Flanders

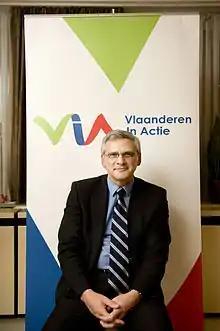
Kris Peeters, former Minister-President of Flanders, promoting Flanders in Action

Flanders (and Belgium as a whole) saw some of the greatest loss of life on the Western Front of the First World War, in particular from the three battles of Ypres.